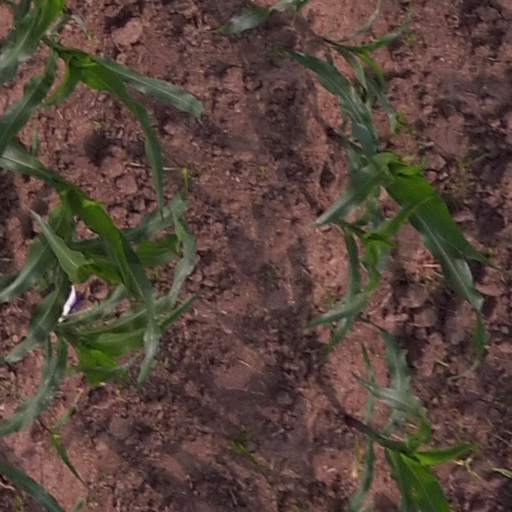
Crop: maize; corn